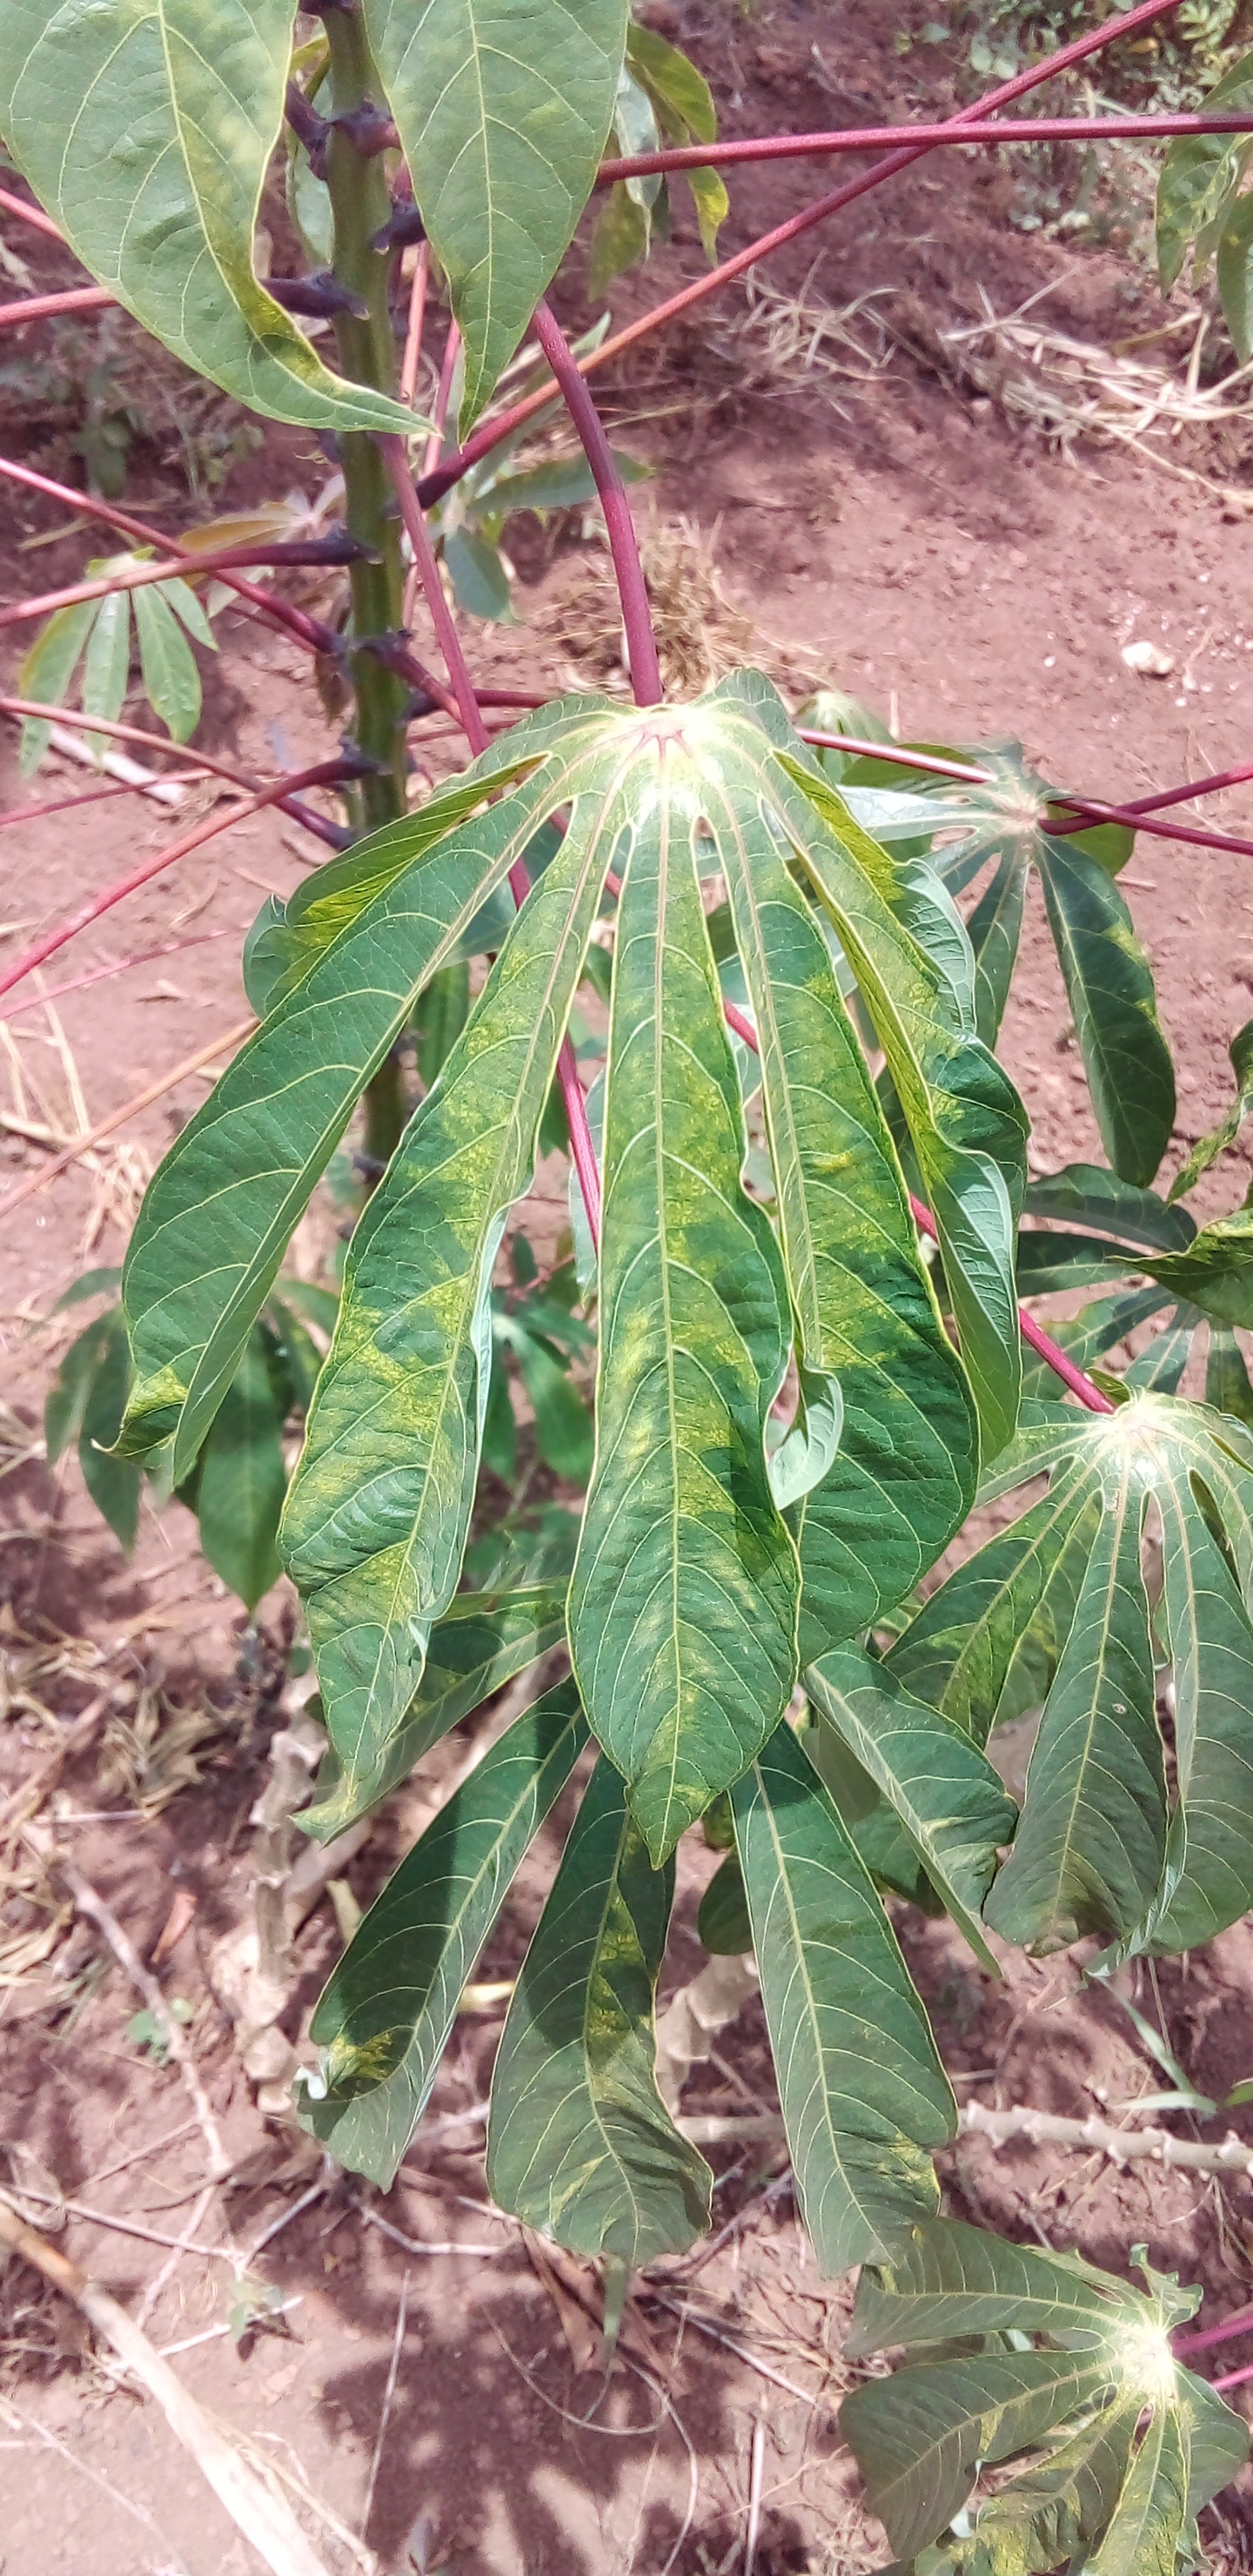
Label: cassava mosaic disease (cmd)